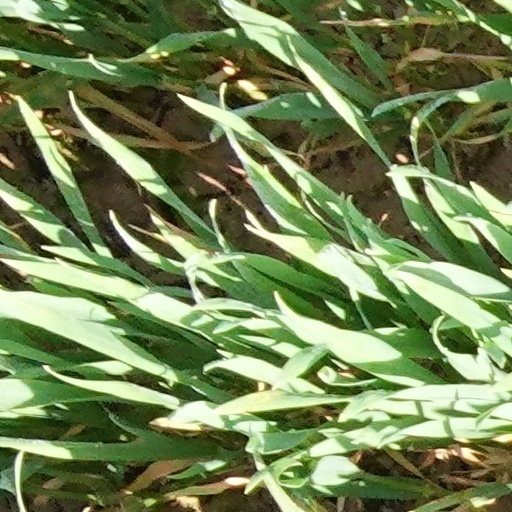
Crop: wheat